Francois Xavier Martin

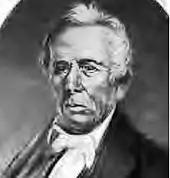
Francois Xavier Martin, Attorney General of Louisiana

François Xavier Martin (March 17, 1762 – December 10, 1846), was a Franco-American lawyer and author, the first Attorney General of State of Louisiana, and longtime Justice of the Louisiana Supreme Court. Born in Marseille, he moved to Martinique in 1780, and then immigrated to North Carolina just before the end American Revolutionary War. He was appointed as Attorney General of the Territory of Orleans after the Louisiana Purchase; he also helped untangle layers of French and Spanish colonial law in the territory and subsequent state of Louisiana. His legal writing and reviews of cases was important to codification of Louisiana law in the 1820s.